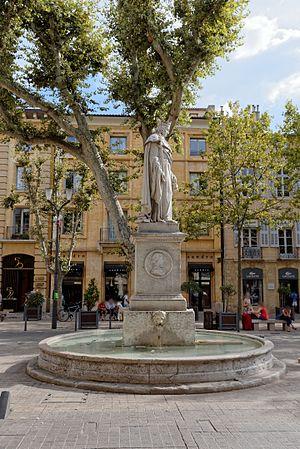
La statue du roi René 1er de Naples et sa fontaine à Aix en Provence (Bouches-du-Rhône, France).